Garde Church

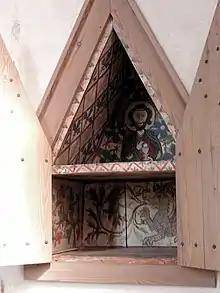
The former church tabernacle, 14th century. The wooden doors are modern.

The church interior is divided into three main spaces: the ground floor of the tower to the west, the nave in the middle and the chancel to the east. The tower ground floor is comparatively small and dark, and connected with the nave with a narrow but tall decorated arch. The nave has highly placed, small windows, while the larger chancel gets its light from the large Gothic windows in the eastern and southern walls. The chancel arch connecting the nave and chancel is made of finely cut limestone. The ceilings of the nave and the tower ground floor are flat, wooden ceilings, while the chancel is covered with its original vault. Above the ceiling of the nave, and under the current roof, old well-made Romanesque roof trusses are preserved. The floor of the church largely dates from the renovation in the 1960s. At that time, fragments of several picture stones were found in the original floor. Some of these have been placed next to the southern wall of the church. There are five niches in the walls of the chancel, dating from the construction period. The largest one of these is a niche with a seat in the southern wall of the chancel, the interior of which is decorated with a painting from the 14th century. The painting depicts Christ seated on a throne. On the northern wall of the choir there is a smaller niche that originally served as a tabernacle, which also contains decorations from the 14th century. The inside of the walls of the church contains a number of carvings, both runic inscriptions and depictions of ships, the latter probably from the late Middle Ages. No original stained glass remains in the church, though the chancel windows still contained medieval stained glass panes in the 1860s.